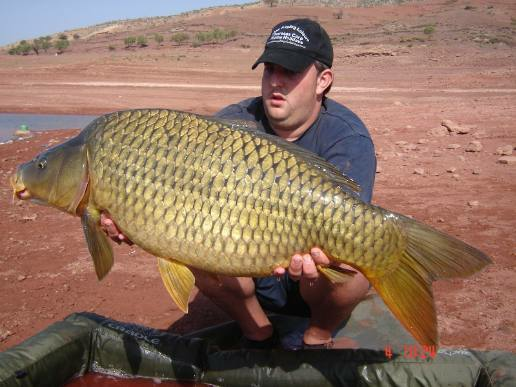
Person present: Yes